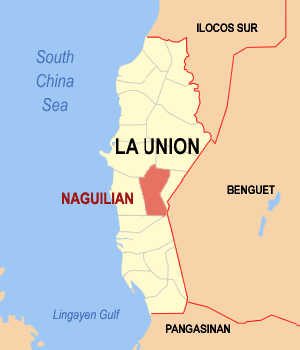
Naguilian est une localité de la province de La Union, aux Philippines. En 2015, elle compte 54 221 habitants.